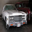
Label: automobile